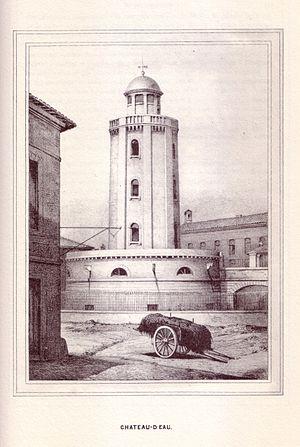
Illustrations du livre de J.M. Cayla (1812-1877) et Cléobule Paul Toulouse monumentale et pittoresque'’ , réimpression.
Le Château d’eau pôle photographique de Toulouse, ou Galerie du Château d'eau, est une tour de briques située à la jonction du Cours Dillon et du Pont-Neuf, à Toulouse. Comme son nom le suggère le bâtiment servait initialement à la distribution d'eau dans le centre de la ville mais n'était pas à proprement parler un château d'eau puisqu'il ne comportait pas de réservoir de stockage. Il fut reconverti en 1974 en espace d'exposition consacré à la photographie et est désormais un lieu très apprécié des Toulousains, en même temps qu'un haut lieu de culture.
Toulouse est une ville d'Occitanie dans le Sud de la France située sur le fleuve Garonne. Le territoire de la ville a été occupé dès le Néolithique, puis au cours de la Protohistoire avant que la ville proprement dite ne soit fondée par les Romains. Elle est ensuite, au fil des siècles occupée par les Wisigoths, puis les Mérovingiens. Sous l'administration carolingienne, Toulouse est placée, dès la fin du VIIIᵉ siècle, sous le contrôle d'un comte. Elle est ensuite rattachée au royaume de France à la fin du XIIIᵉ siècle, conséquence indirecte de la croisade contre les Albigeois et de la signature du traité de Meaux-Paris.